List of liberal theorists

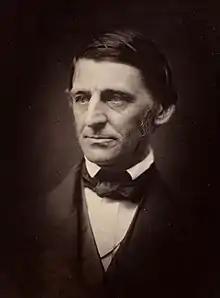
Ralph Waldo Emerson

Benjamin Constant (France, 1767–1830) Regarded by some as one of the fathers of modern liberalism, he was initially a republican during the French Revolution, but utterly rejected The Jacobins as an instance of the tyranny of the majority.